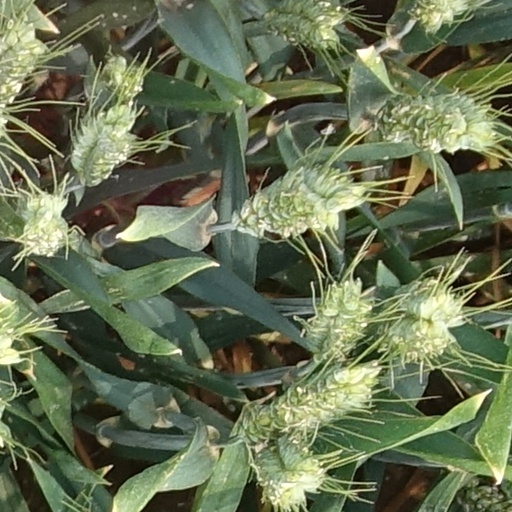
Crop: wheat